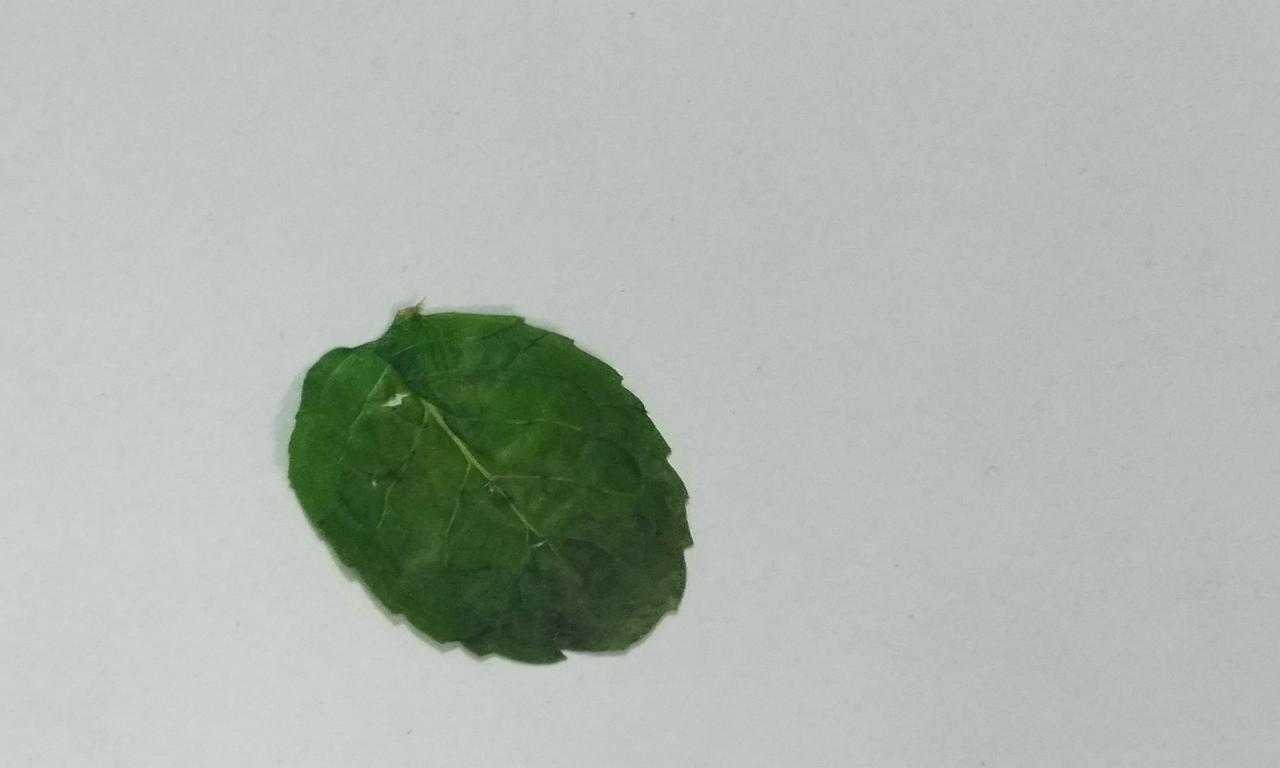
Label: Dried